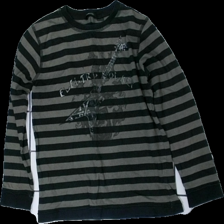
View: front
Type: Top
Category: Children
Brand: Lindex
Colors: Black, Green
Material: 100% cotton
Pattern: Striped
Cut: Regular
Size: 134
Season: All
Stains: Minor
Price range: <50
Recommended usage: Export
Comment: sned söm